List of libraries in Italy

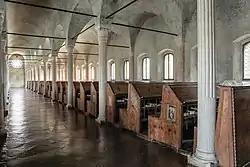
Biblioteca Malatestiana, Emilia-Romagna, Cesena

This is a list of notable libraries in Italy, arranged by region.